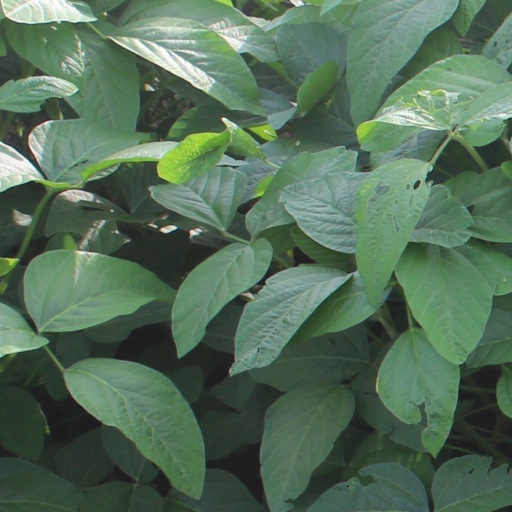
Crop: soybean